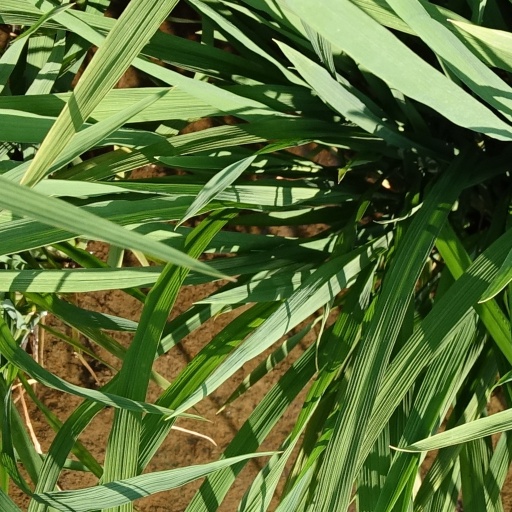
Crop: rice